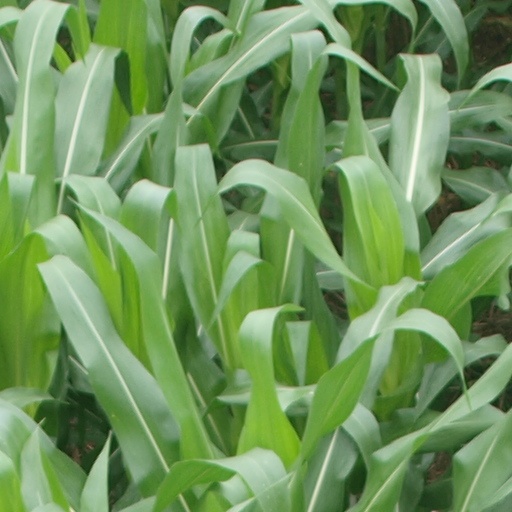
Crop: maize; corn